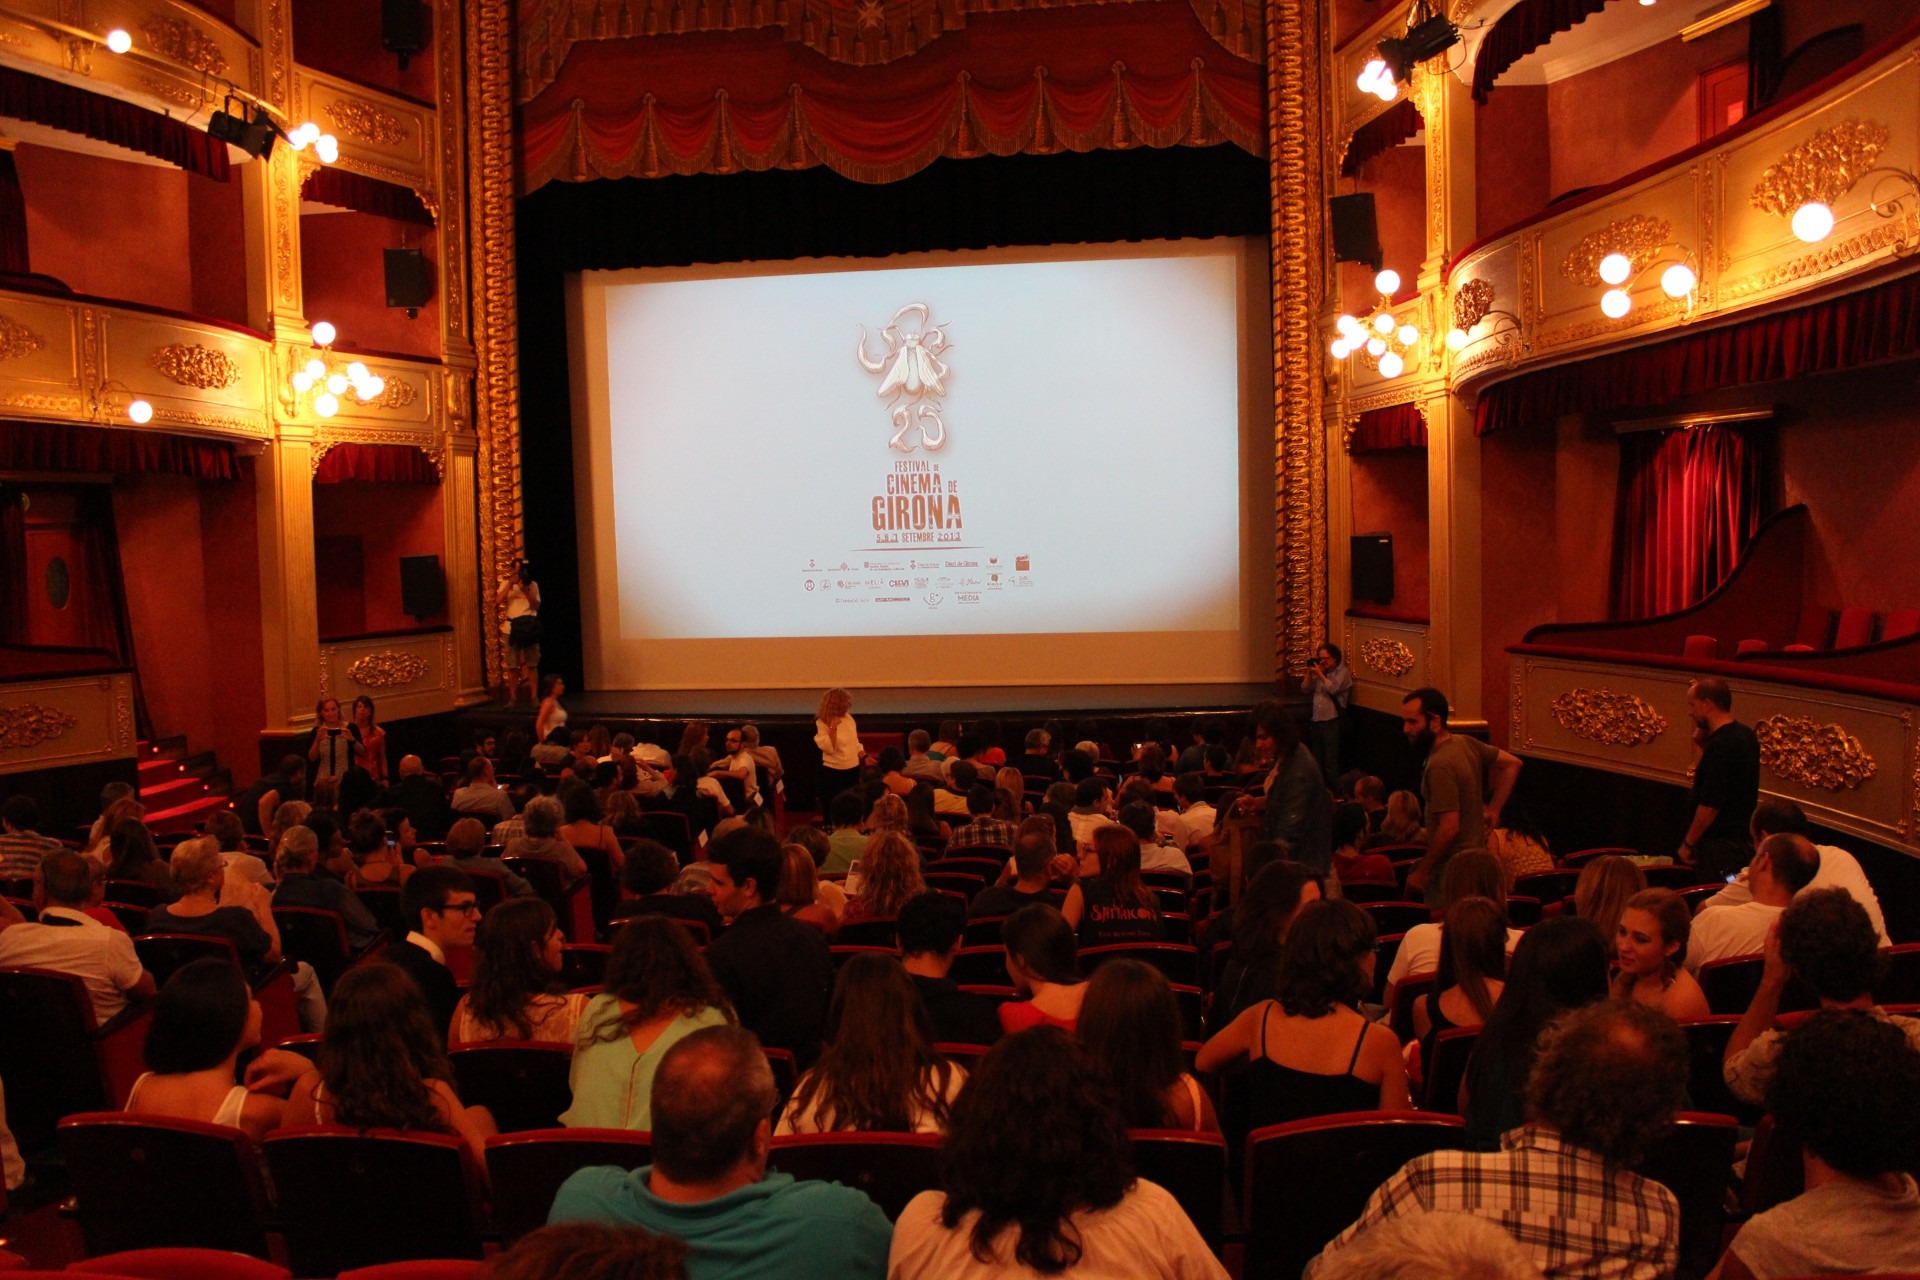
auditorium, audience, show, theatre, stage, cinema, theater, entertainment, convention, movies, girona, film festival, academic conference